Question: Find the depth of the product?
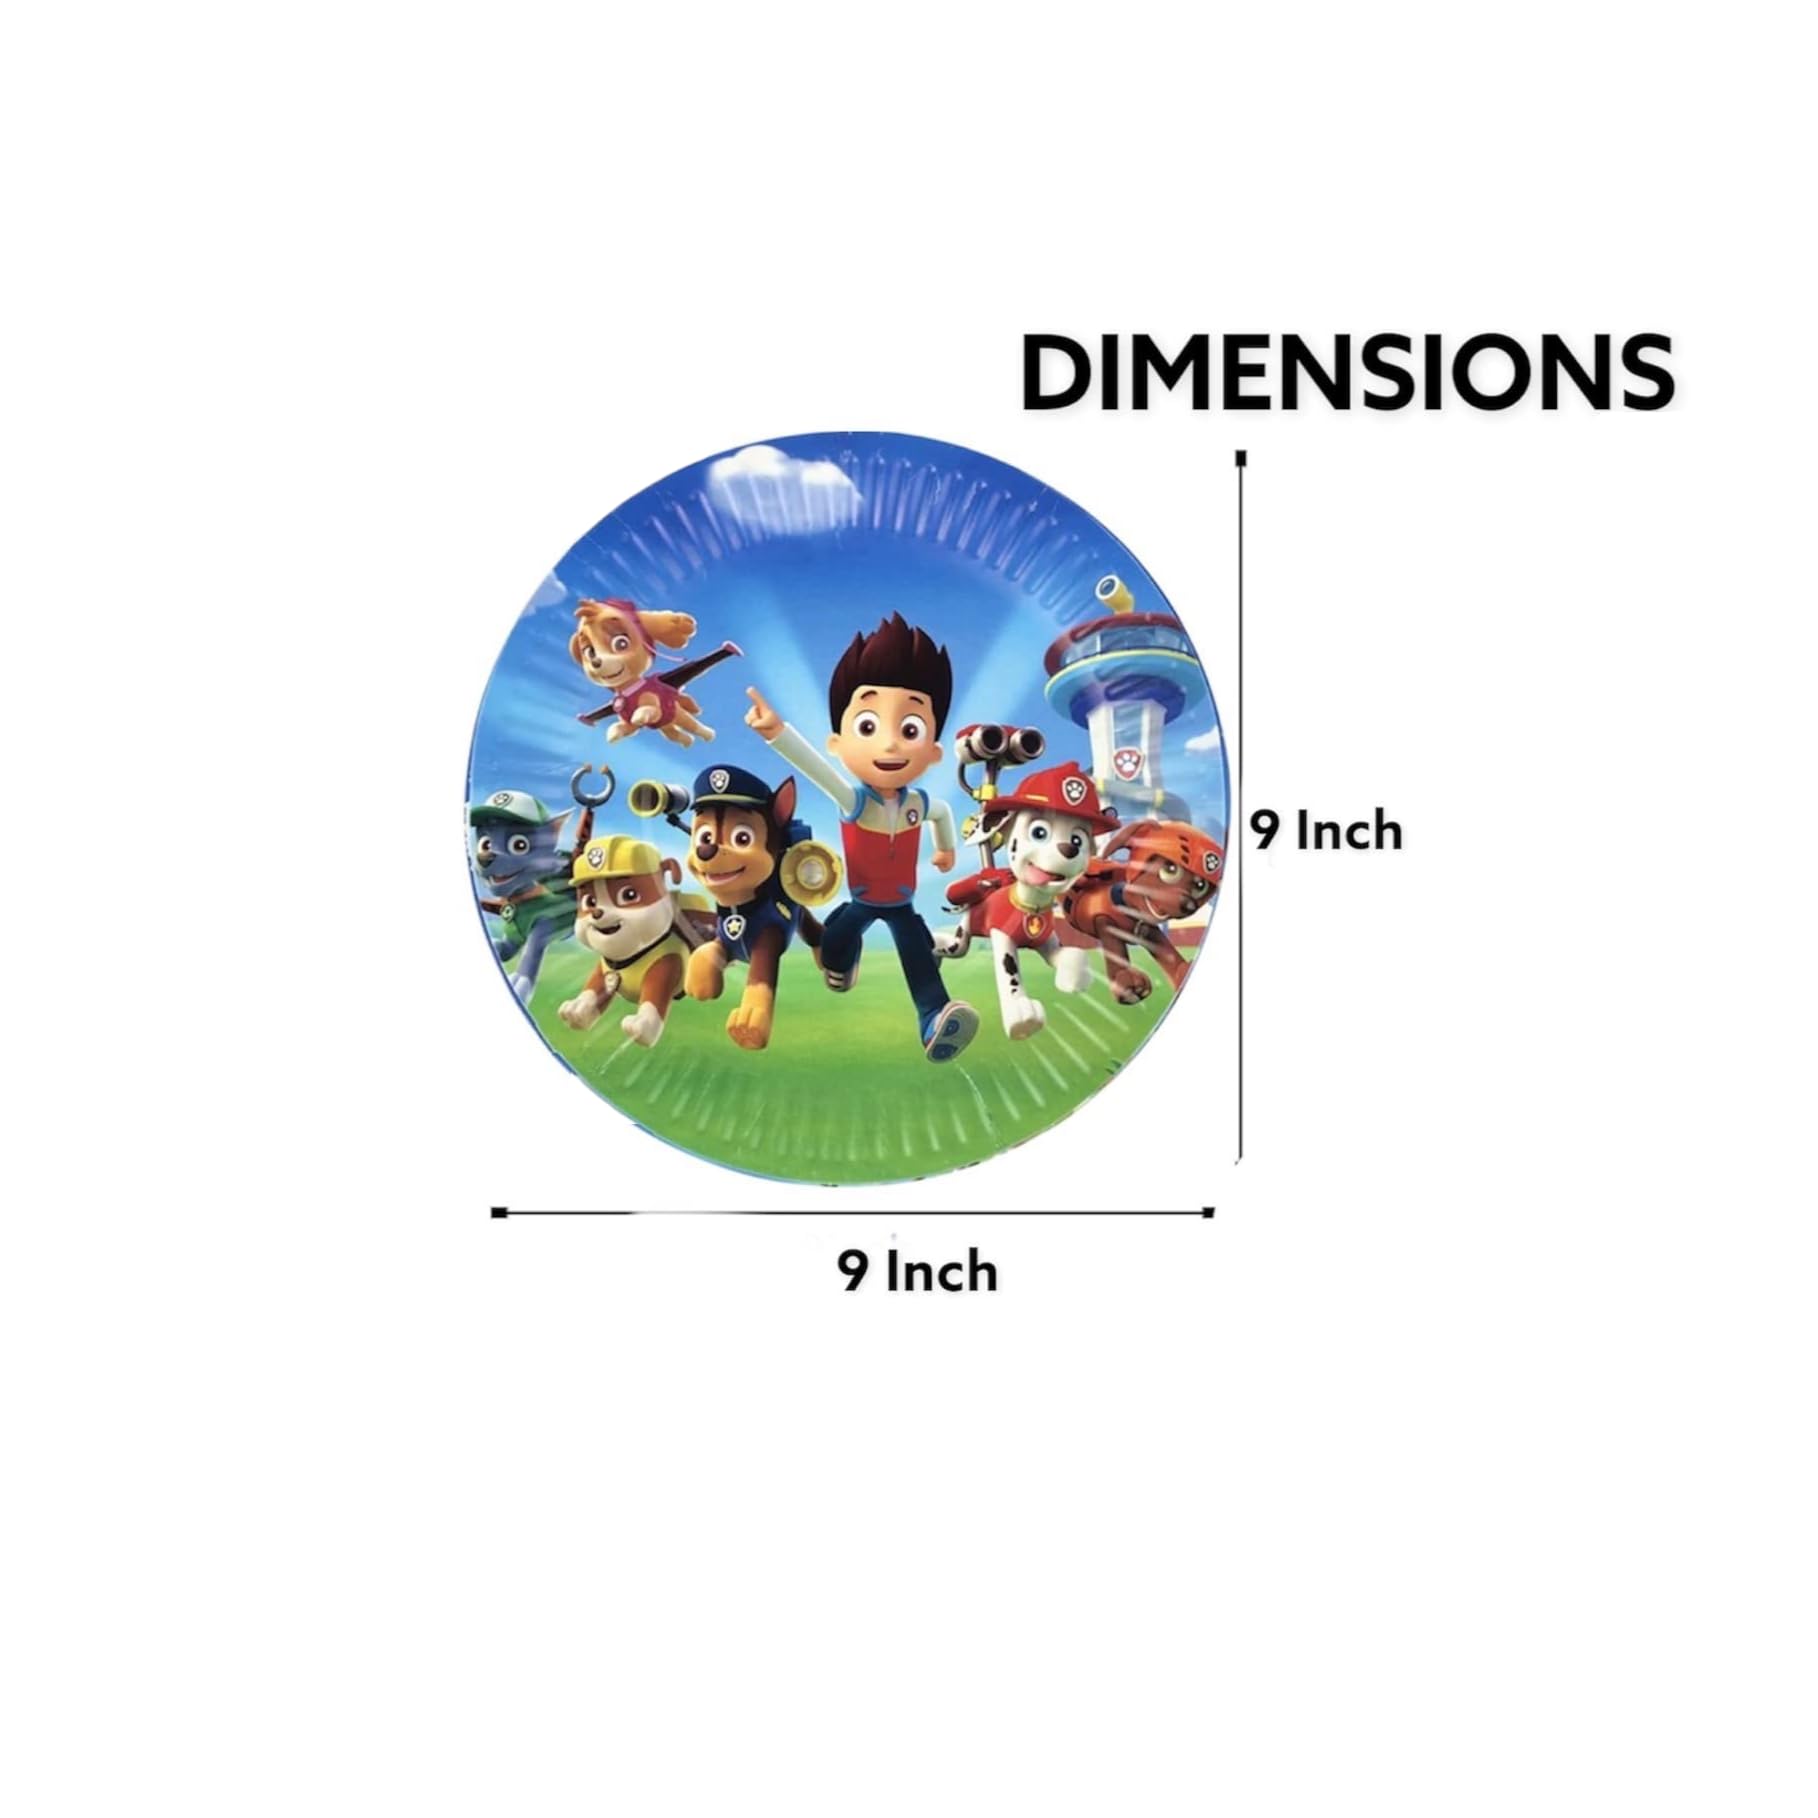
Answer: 9.0 inch